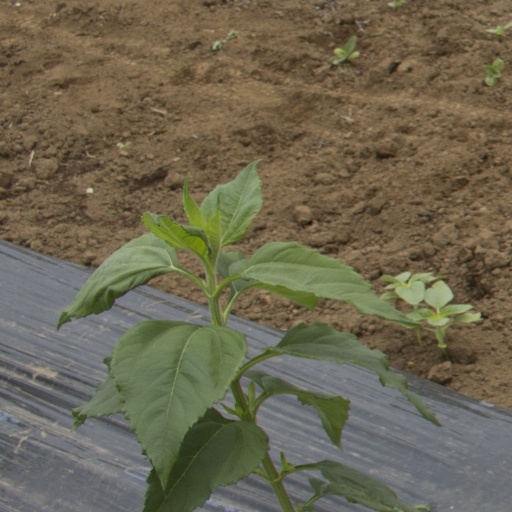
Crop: Jerusalem artichoke